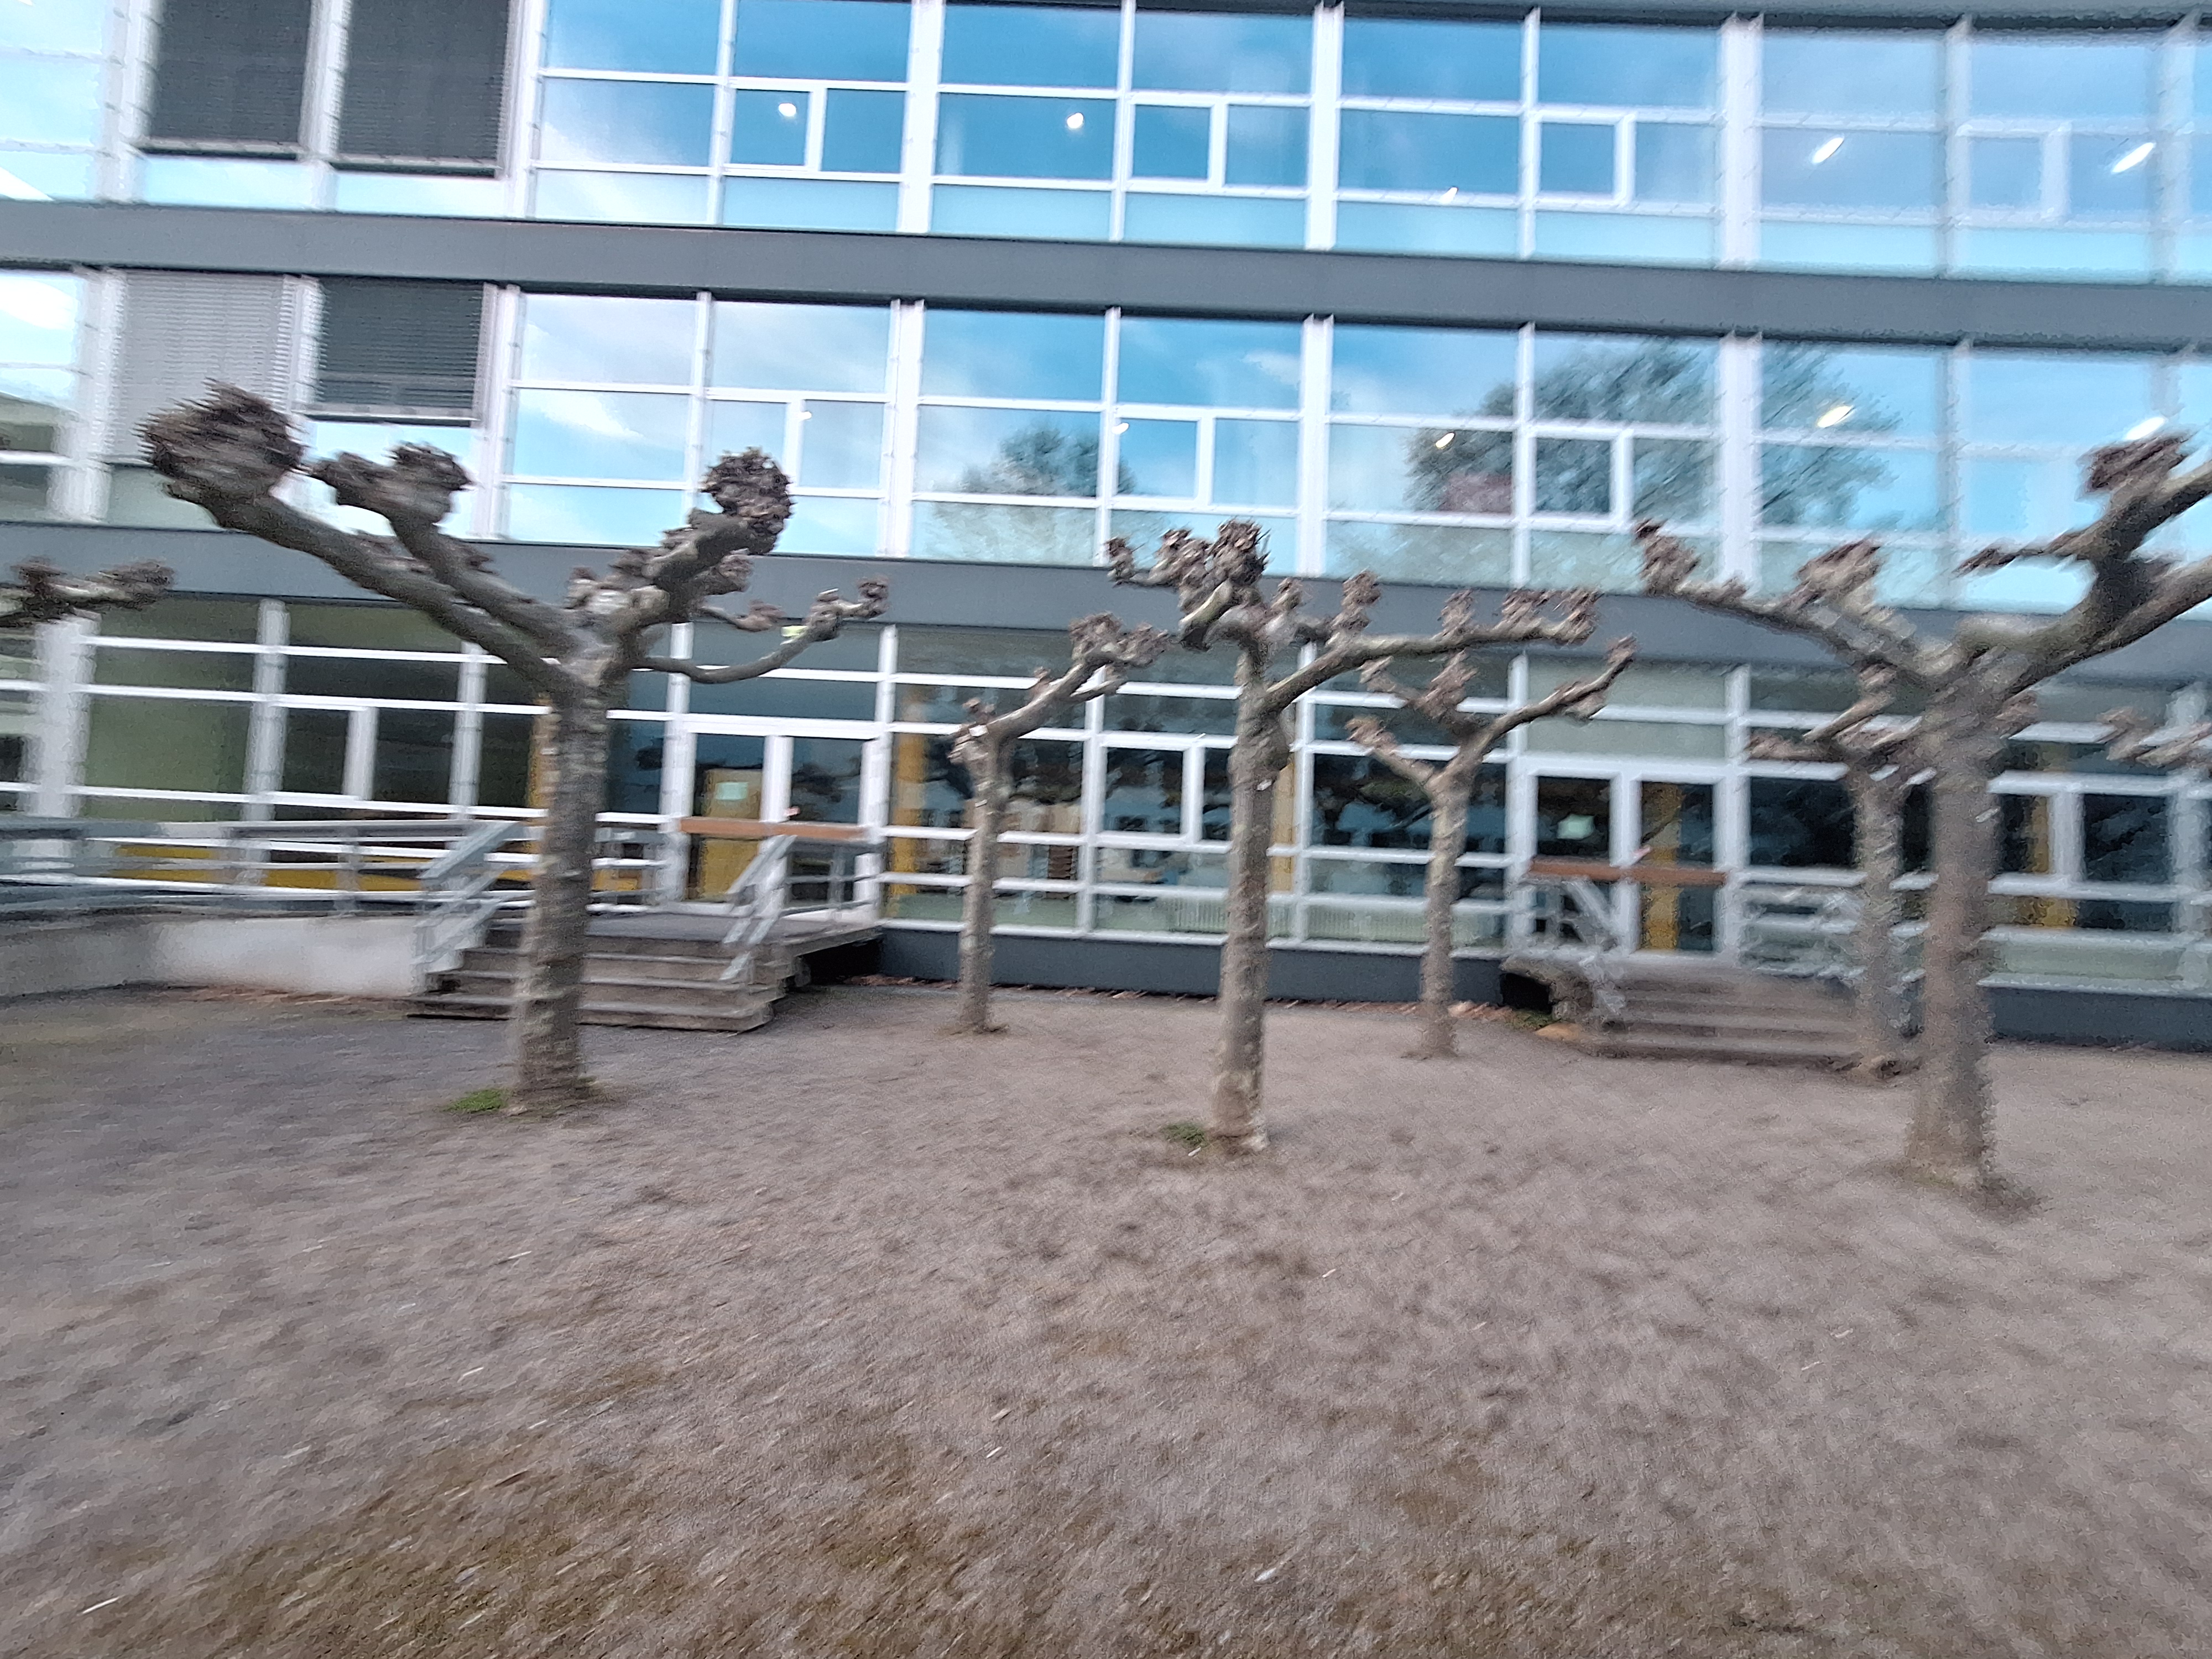
Building: Biegenstraße 14